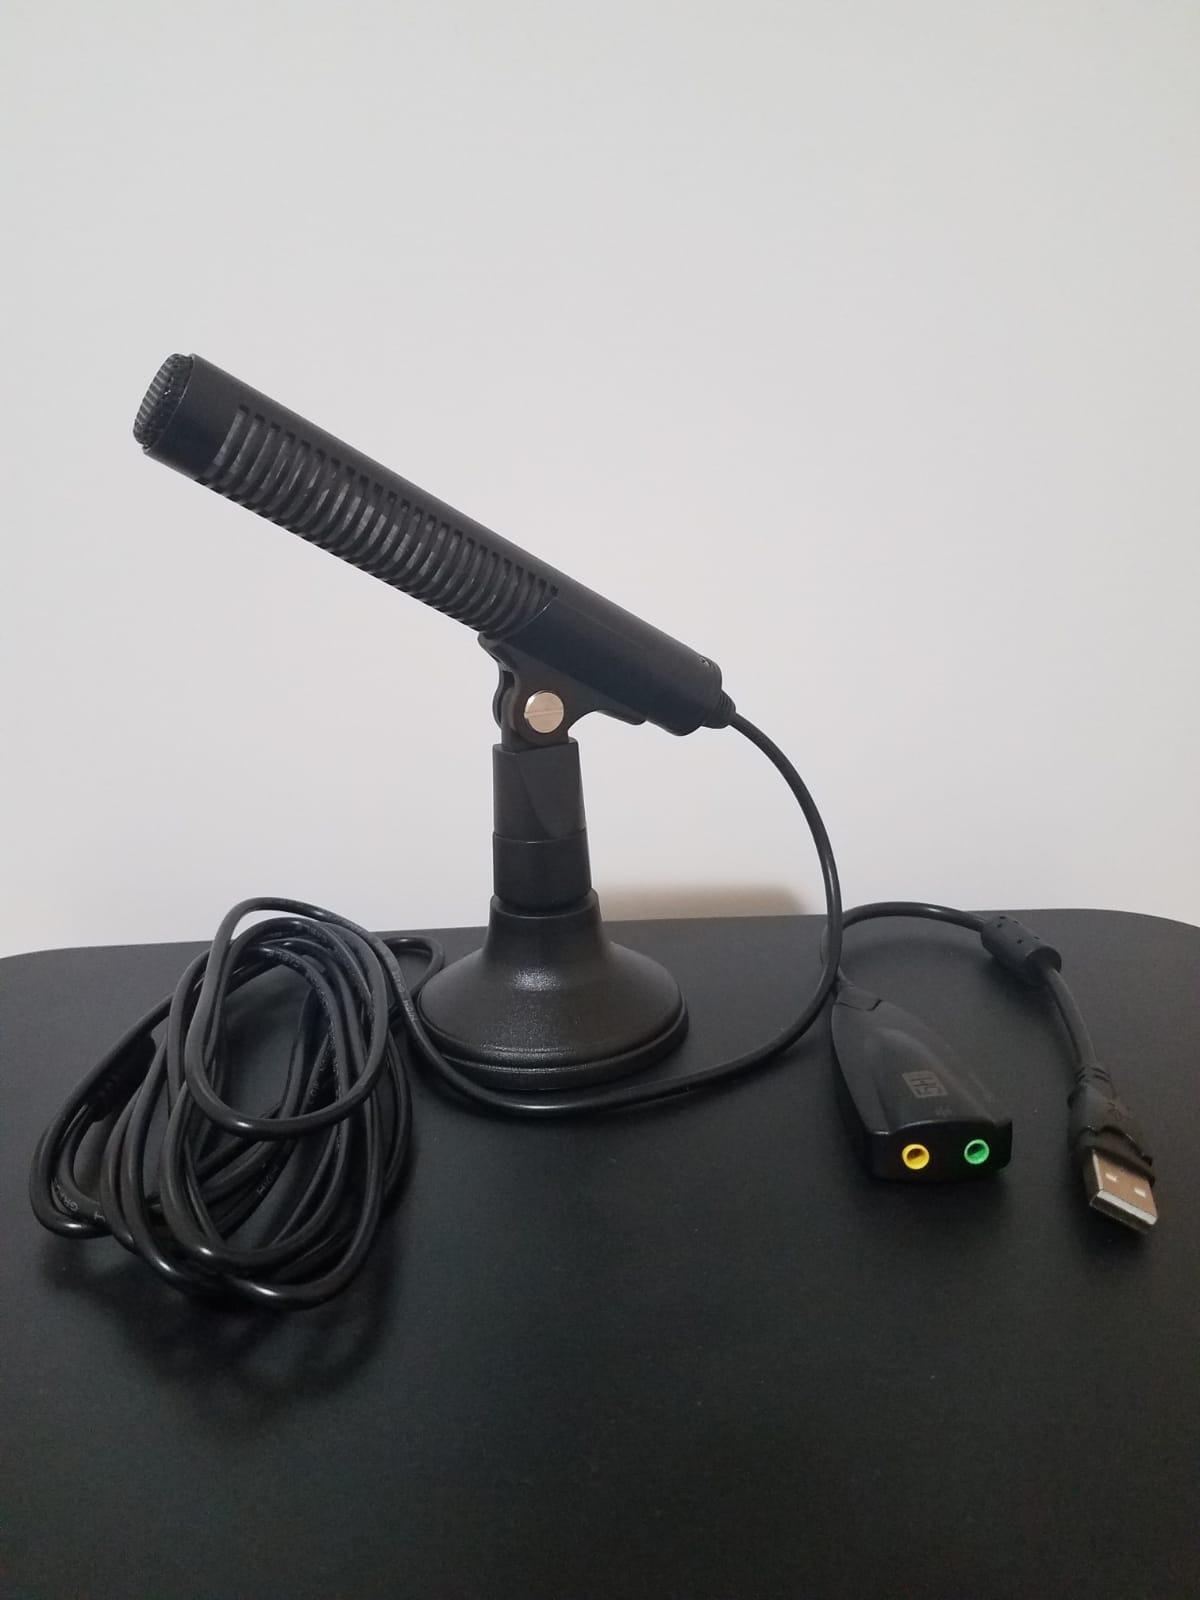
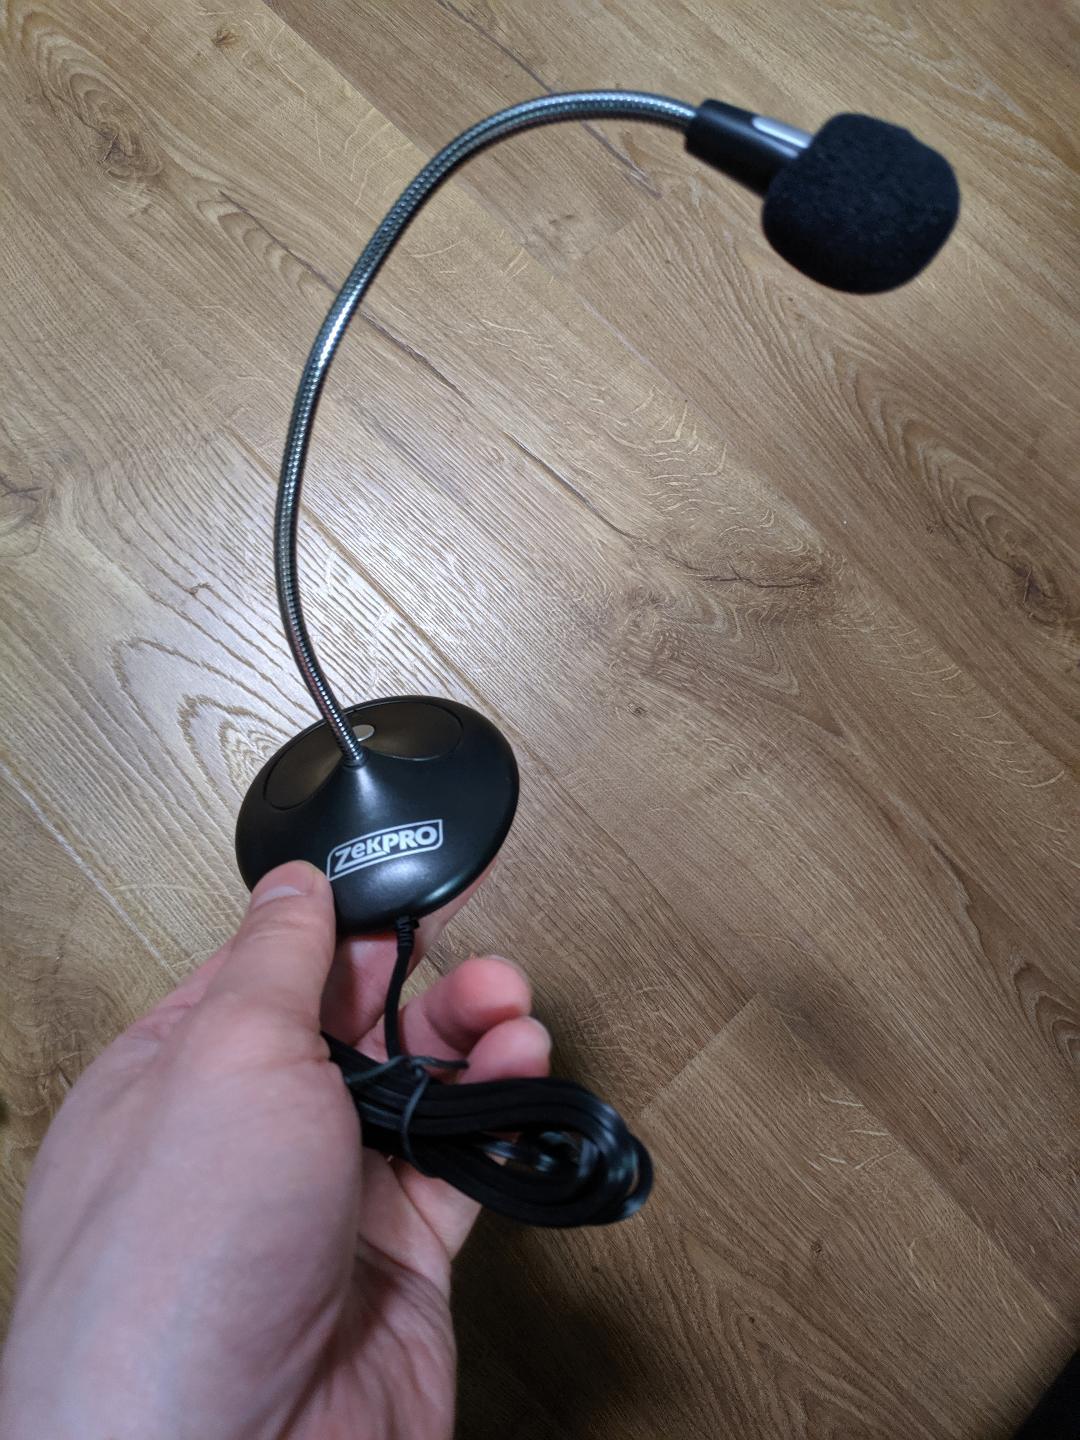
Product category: microphone
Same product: no